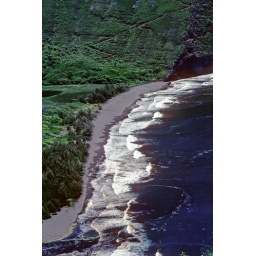
Restored slide of the black sand beach at Waipio Valley on the island of Hawaii. This was originally taken in 1976.